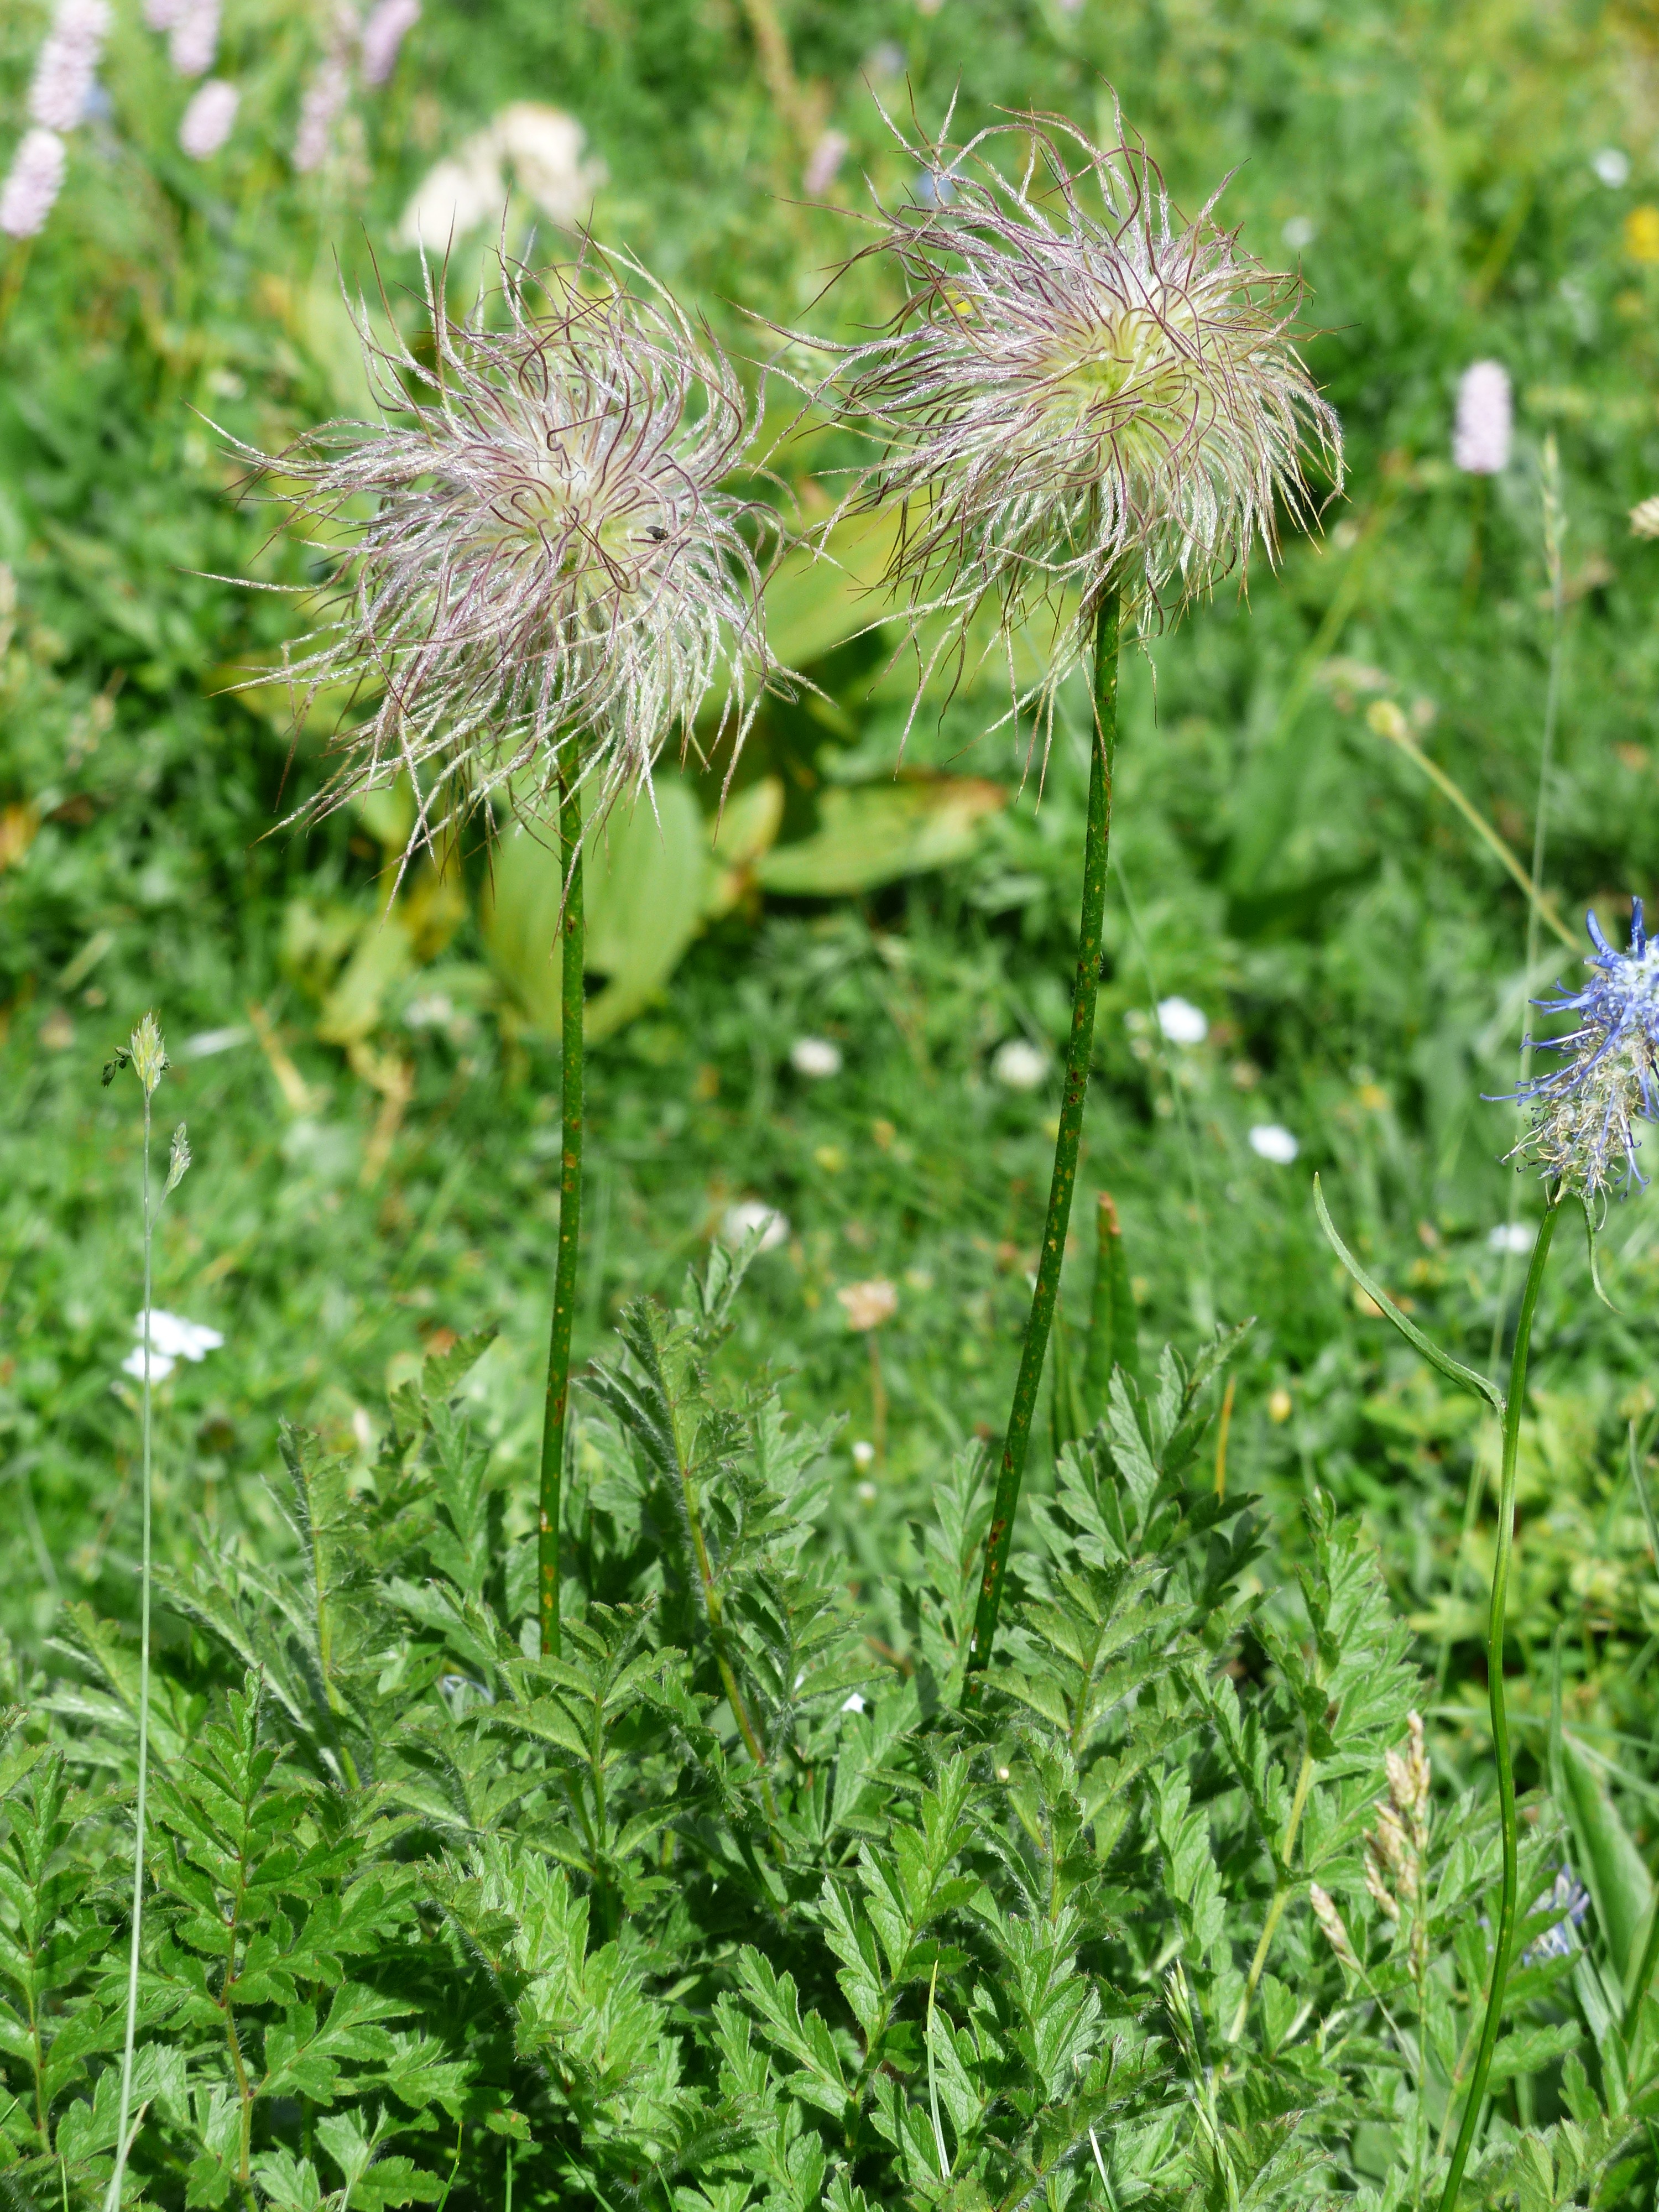
blossom, plant, hair, meadow, prairie, flower, bloom, fluffy, herb, alpine, botany, flora, wool, stylus, wildflower, silver, hairy, thistle, hairs, shiny, faded, tender, hellebores, filigree, silvery, infructescence, inflorescence, woolly, pasqueflower, pulsatilla, seeds was, flowering plant, daisy family, alpine flower, hahnenfu gew chs, globose, ranunculaceae, silybum, schopf, leaflets, alpine plant, alpine anemone, a goatee, land plant, achene, hexenbesen, alpine pasqueflower, alpine pasque flower, pulsatilla alpina, anemone alpina, fruit headed lovebird, peter's beard, devil's beard, hairy m nnle, wilde m nnle, strublbuabn, crested hair good, schopf good, fruit wig, saw toothed, anemone alpina l, fruchtkopft, indehiscent, diasporas, grumpy jager, tschawau, great alpine pasqueflower, densely hairy, fedrig hairy, haarschopfig, haarmannli, bear plumpen, bar paw, bergmaennli, grey bergm nnle, bertram, bitzwurz, brocken flower, graumannle, hairier man, haarmanteli, rugerl, snow flowers, white bean flower, sidahuat, wild man herb, alps daffodil, delicate hairs, achaenen, ruggei, ruggeiblueh, thrill man, snow handel, schneehonden